WJEC (exam board)

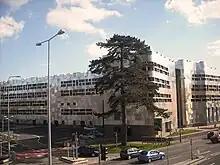
Headquarters of the WJEC

WJEC is an examination board providing examinations, professional development and educational resources to schools and colleges in Wales and Northern Ireland under its own name, and the Eduqas brand for England.